Ormalingen

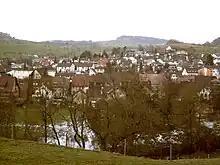
Ormalingen village

Ormalingen has an area, , of . Of this area, or 51.0% is used for agricultural purposes, while or 37.5% is forested. Of the rest of the land, or 11.4% is settled (buildings or roads), or 0.1% is either rivers or lakes.